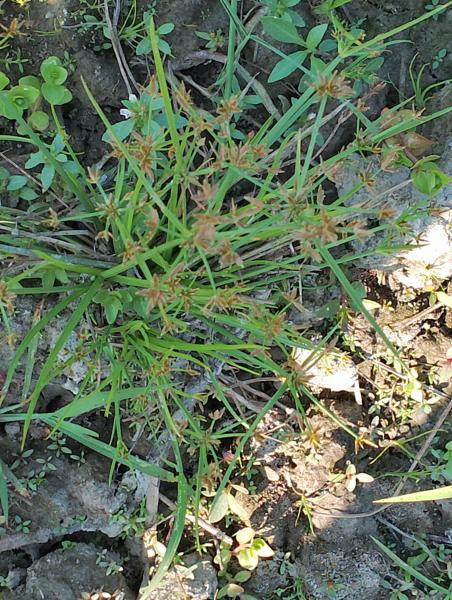
Weed species: Cyperus ochraceus